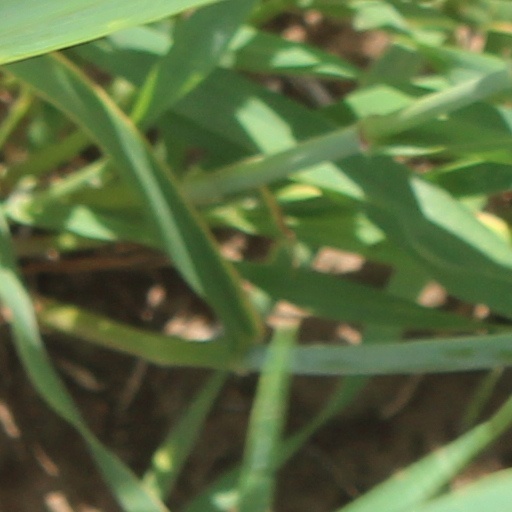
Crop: wheat